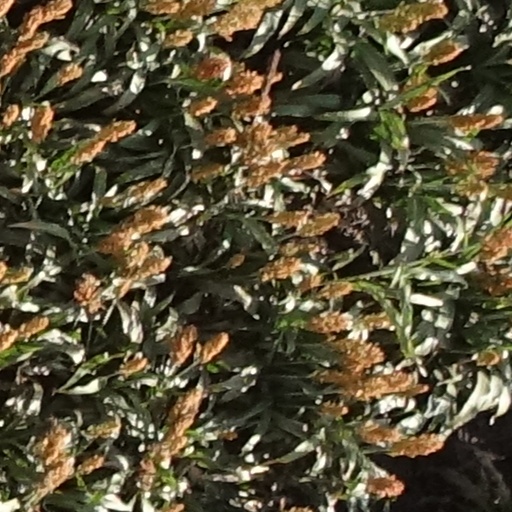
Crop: sorghum